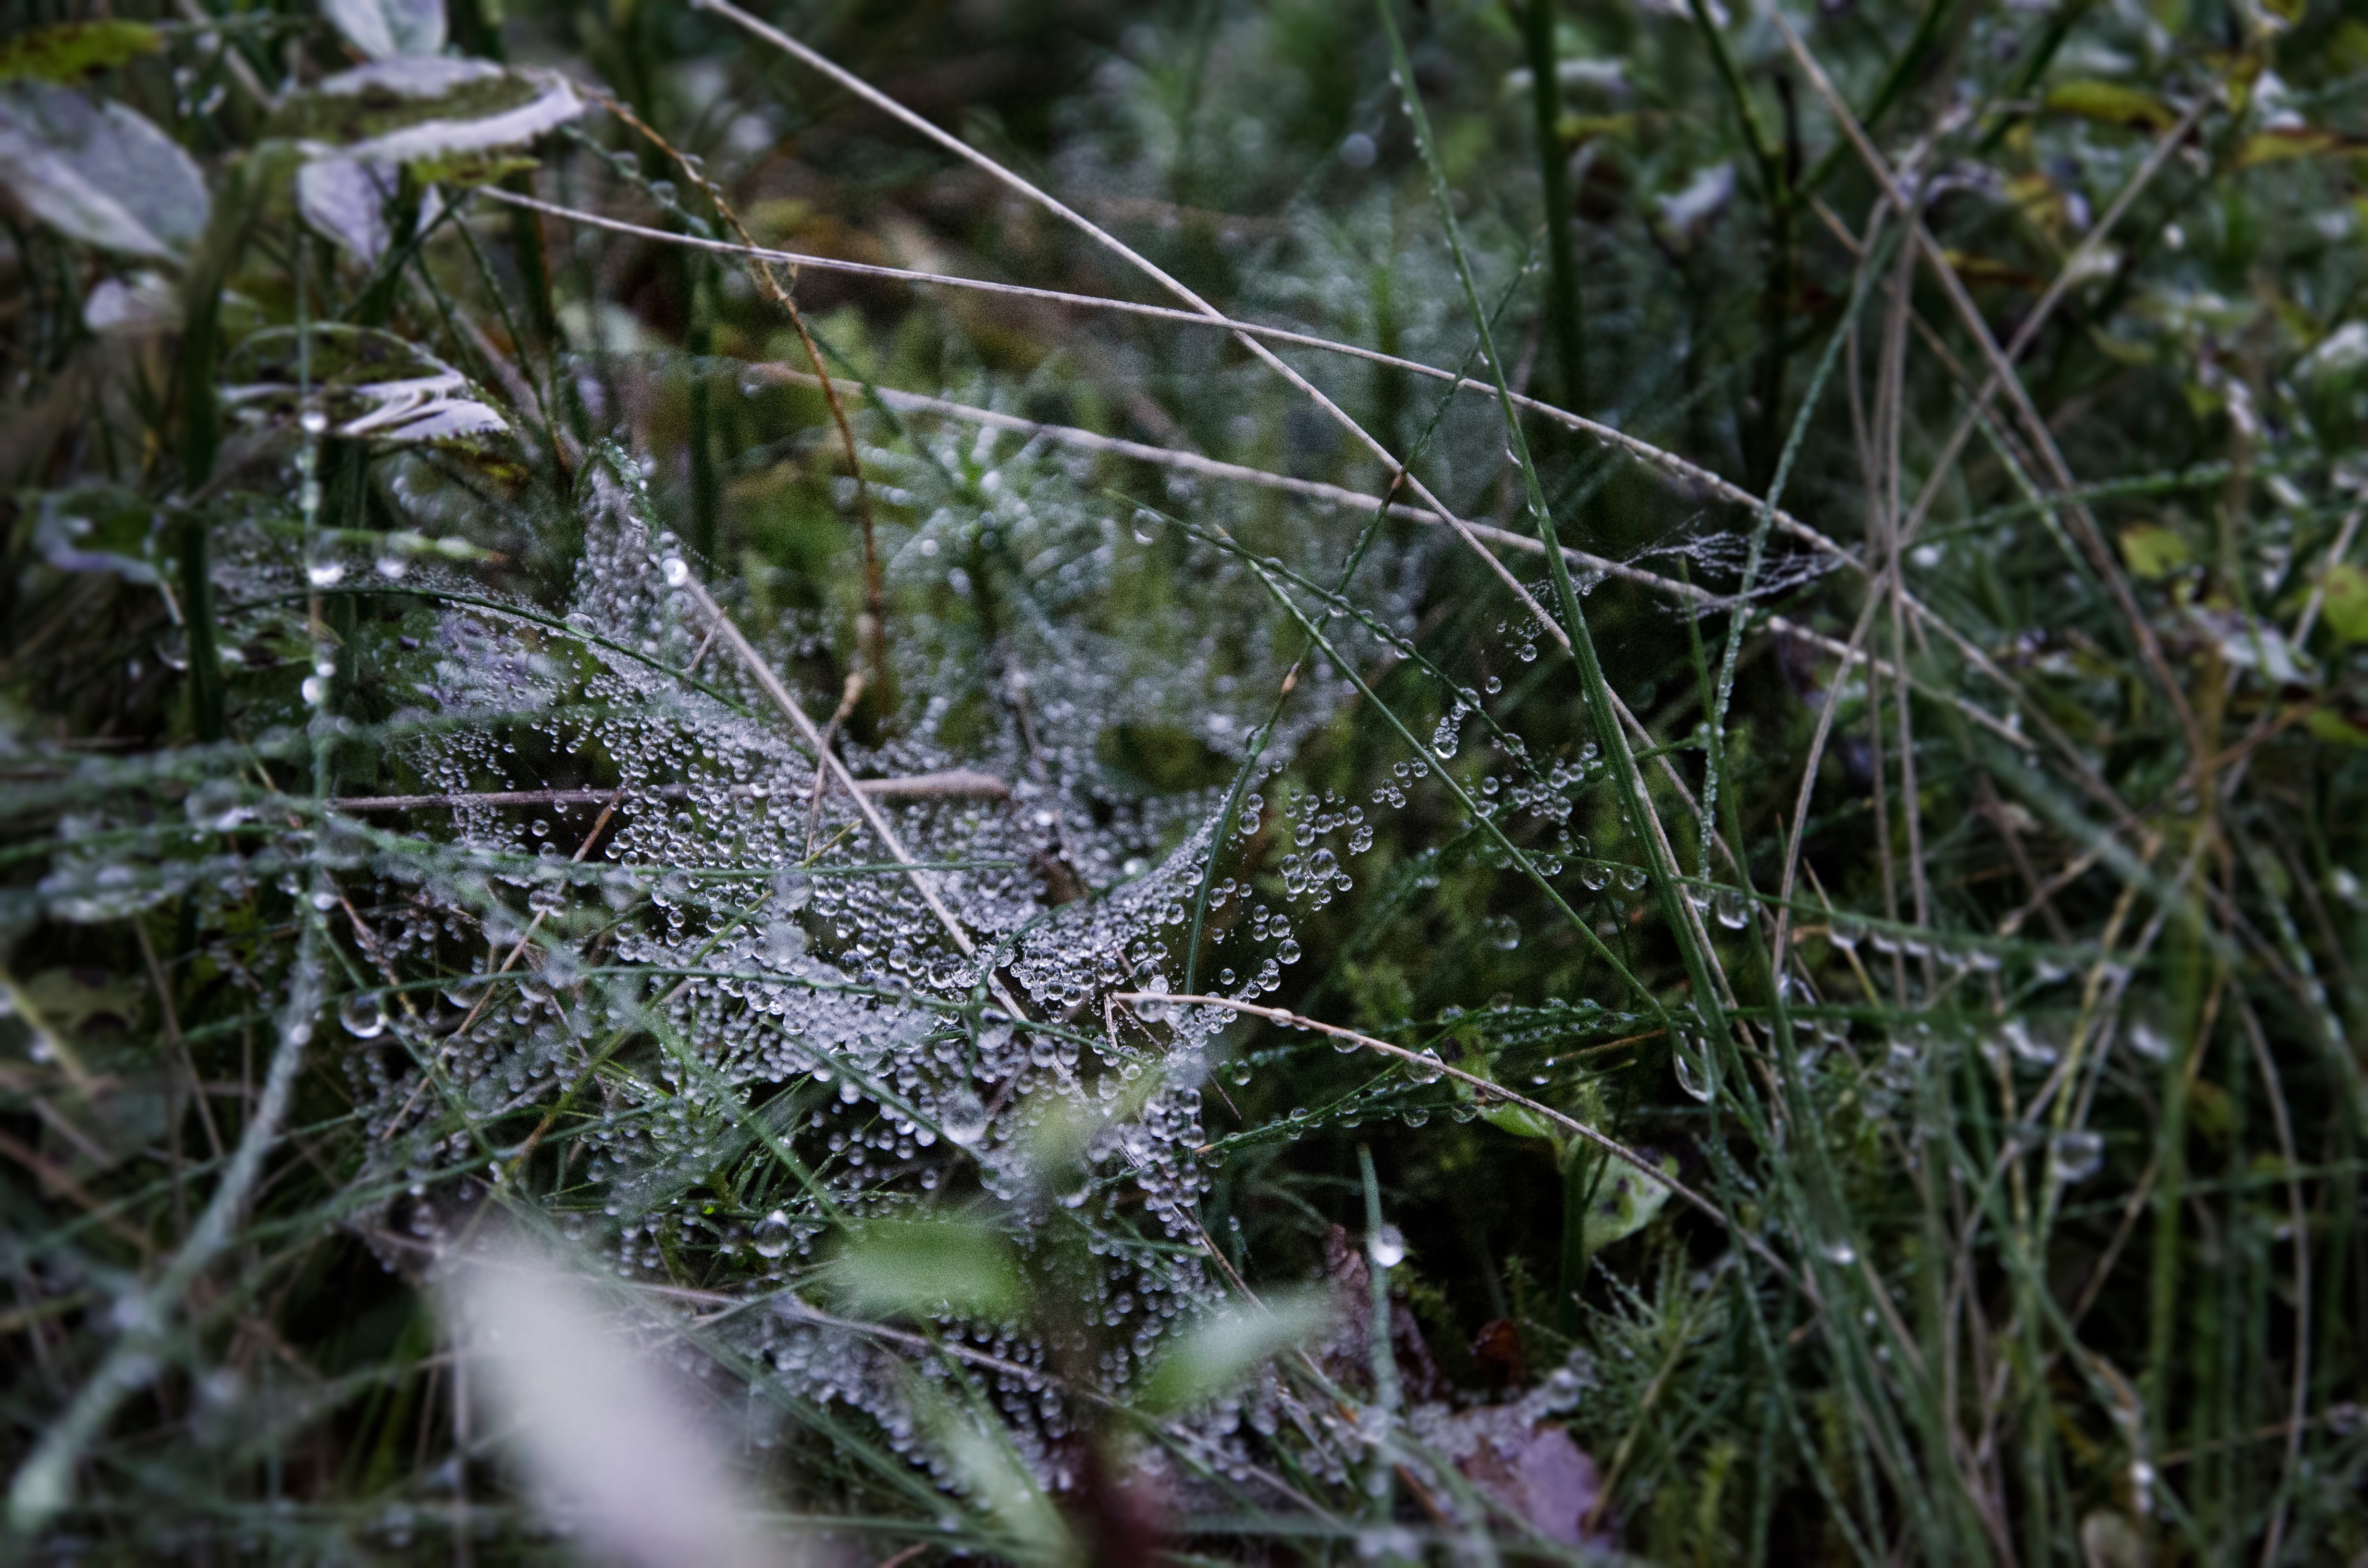
tree, nature, forest, grass, branch, leaf, flower, frost, flora, fauna, invertebrate, twig, spider web, woodland, habitat, moisture, macro photography, natural environment